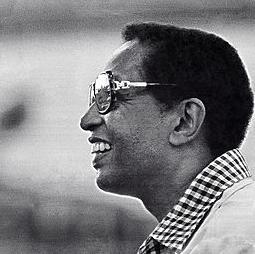
Age: 55